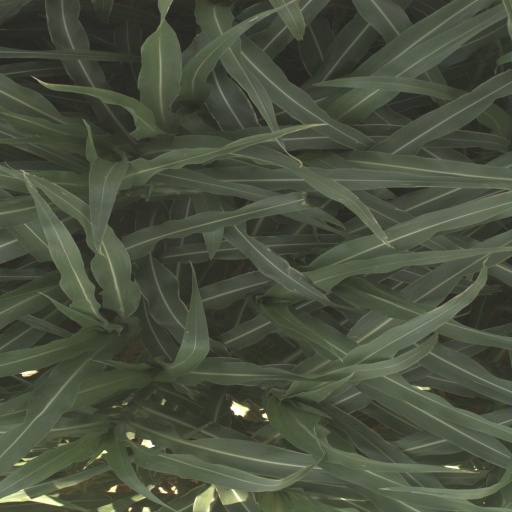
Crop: sorghum